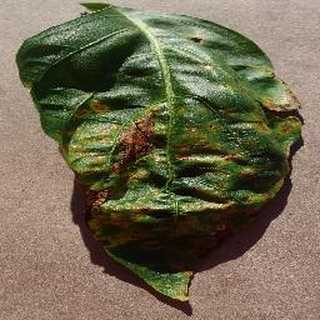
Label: bell_pepper_bacterial_spot